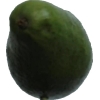
Label: green_avocado